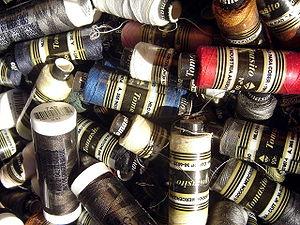
La mercerisation ou mercerisage est un procédé chimique inventé par John Mercer en 1844 et qui consiste à traiter une étoffe de coton afin d'améliorer les caractéristiques physico-chimiques des fibres, comme de leur donner un aspect lustré.